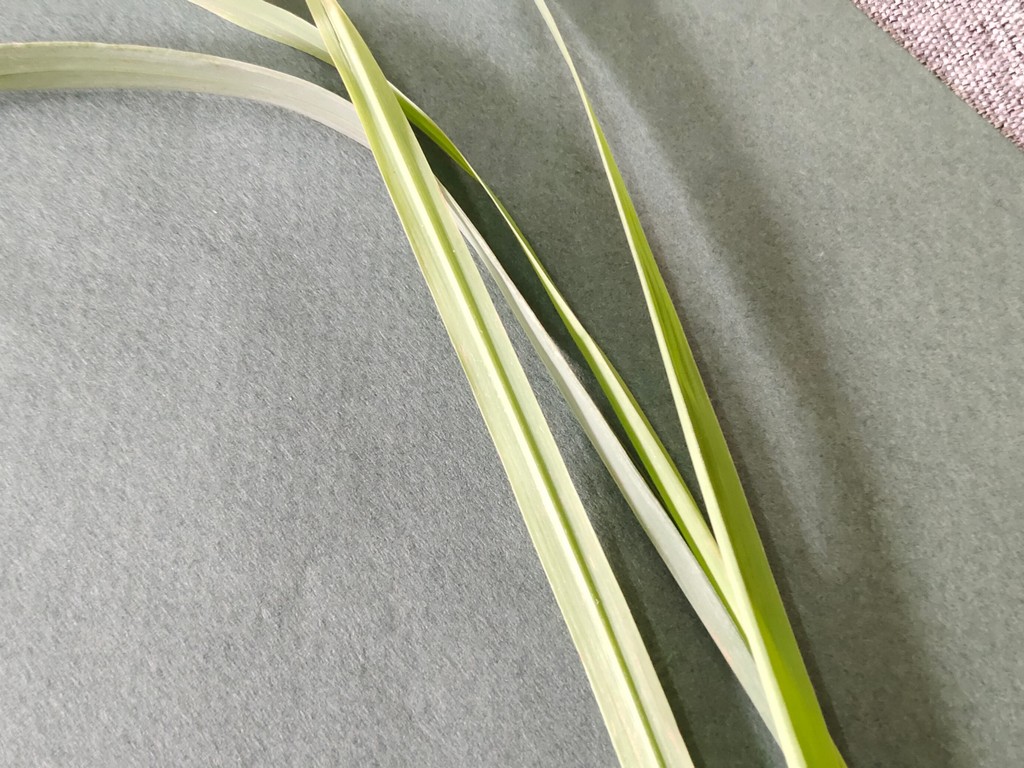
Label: Healthy